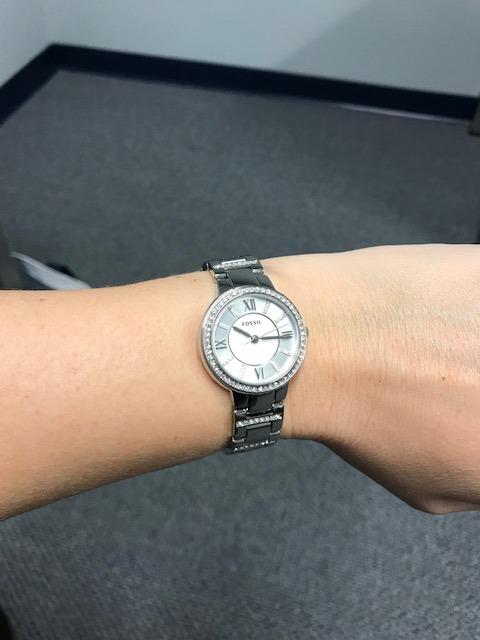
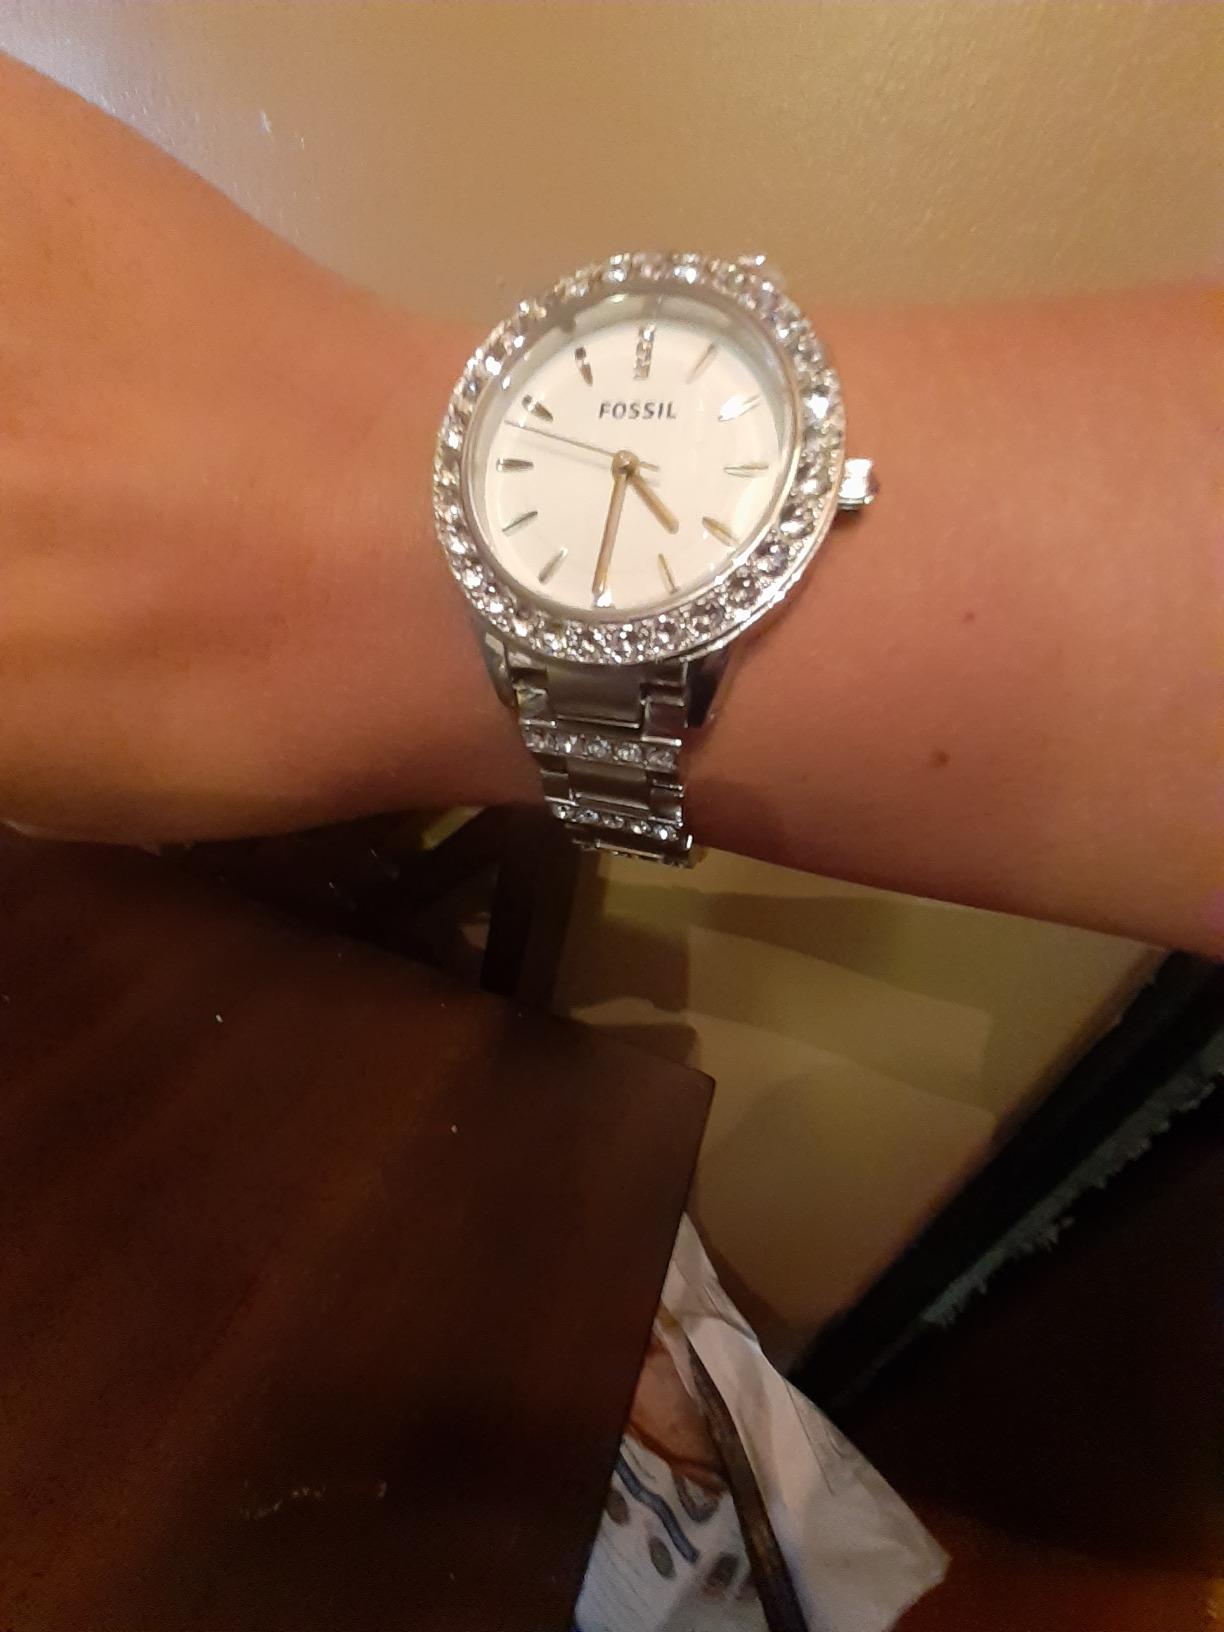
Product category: accessories_watch
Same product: no